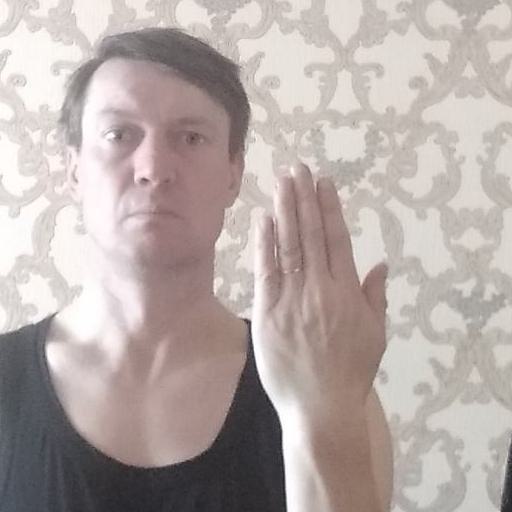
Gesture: stop_inverted